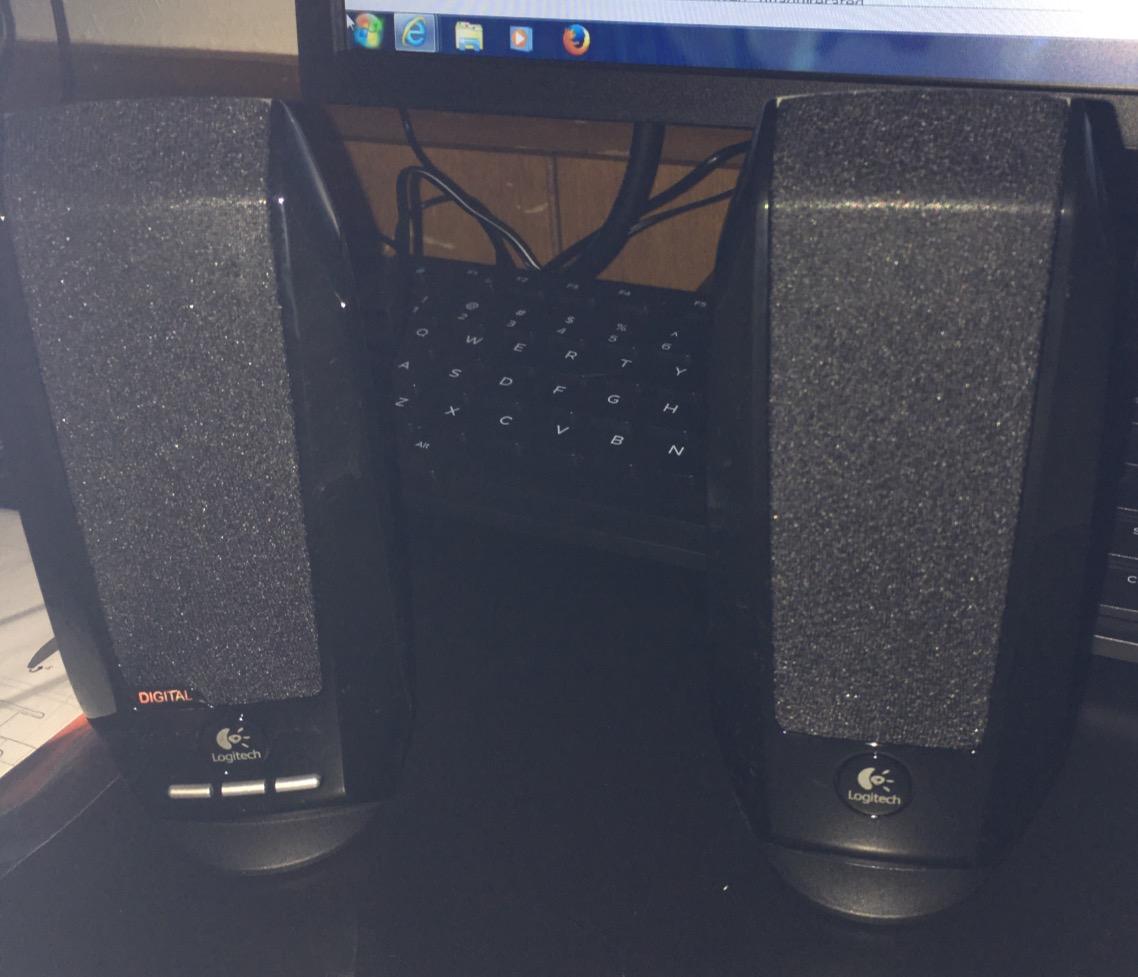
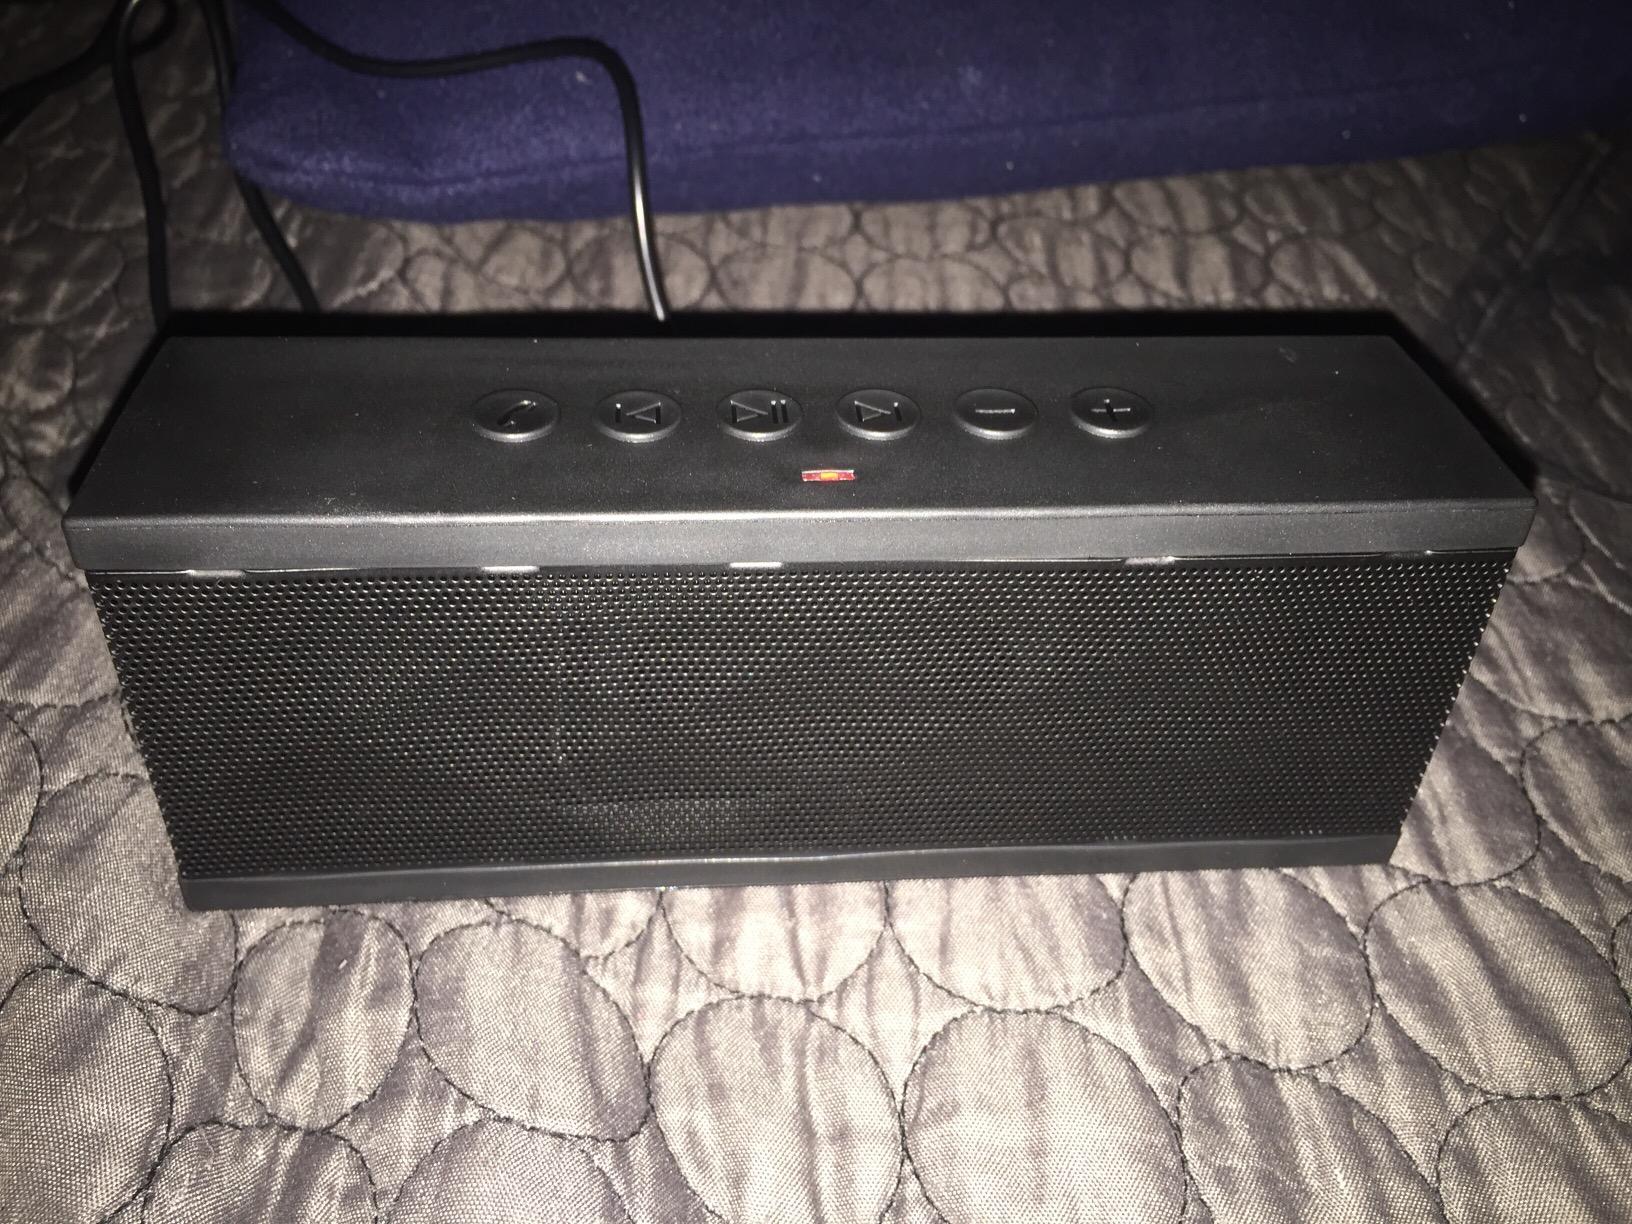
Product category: speaker
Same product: no